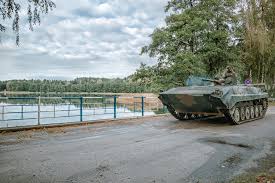
Label: BMP-1